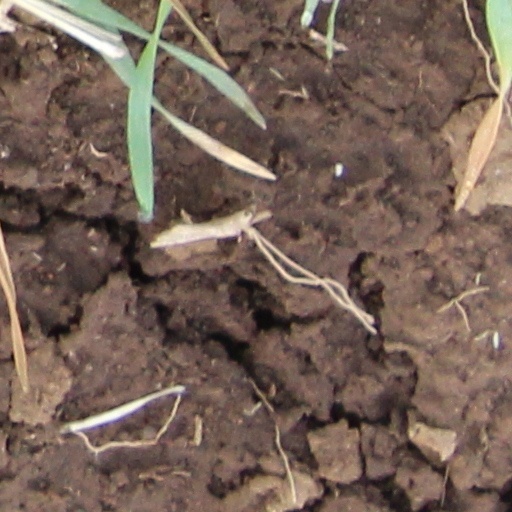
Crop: wheat